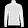
Label: Coat